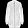
Label: Coat